Willy Wonka

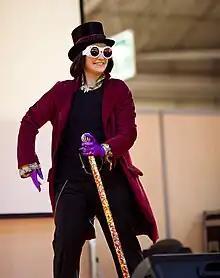
A person cosplaying as Willy Wonka, as depicted in the 2005 film

Early on in the production of the 2005 film, Nicolas Cage was under discussions for portraying Willy Wonka, but lost interest. Warner Bros. president Alan F. Horn wanted Tom Shadyac to direct Jim Carrey as Willy Wonka, believing the duo could make "Charlie and the Chocolate Factory" relevant to mainstream audiences, but Roald Dahl's widow Liccy Dahl opposed this. After Tim Burton was hired as director in May 2003, Burton immediately thought of Johnny Depp for the role of Willy Wonka, who joined the following August for his fourth collaboration with the director.